Answer in natural language. Considering the relative positions, where is sixdrawer dresser in gray (highlighted by a red box) with respect to DeskLamp (highlighted by a green box)? Choose between the following options: right or left
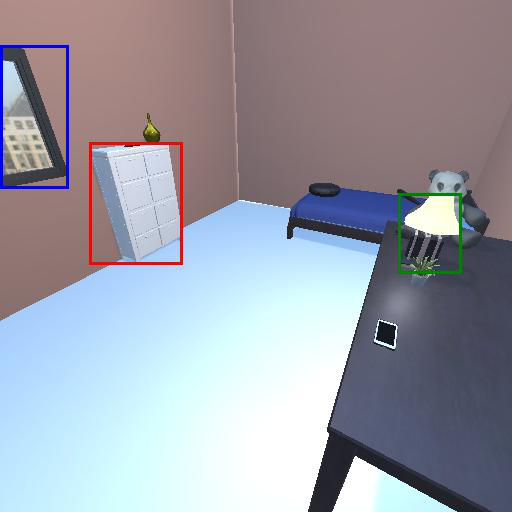
<answer>left</answer>